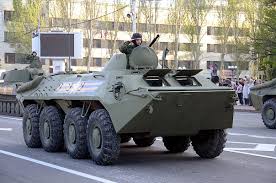
Label: BTR